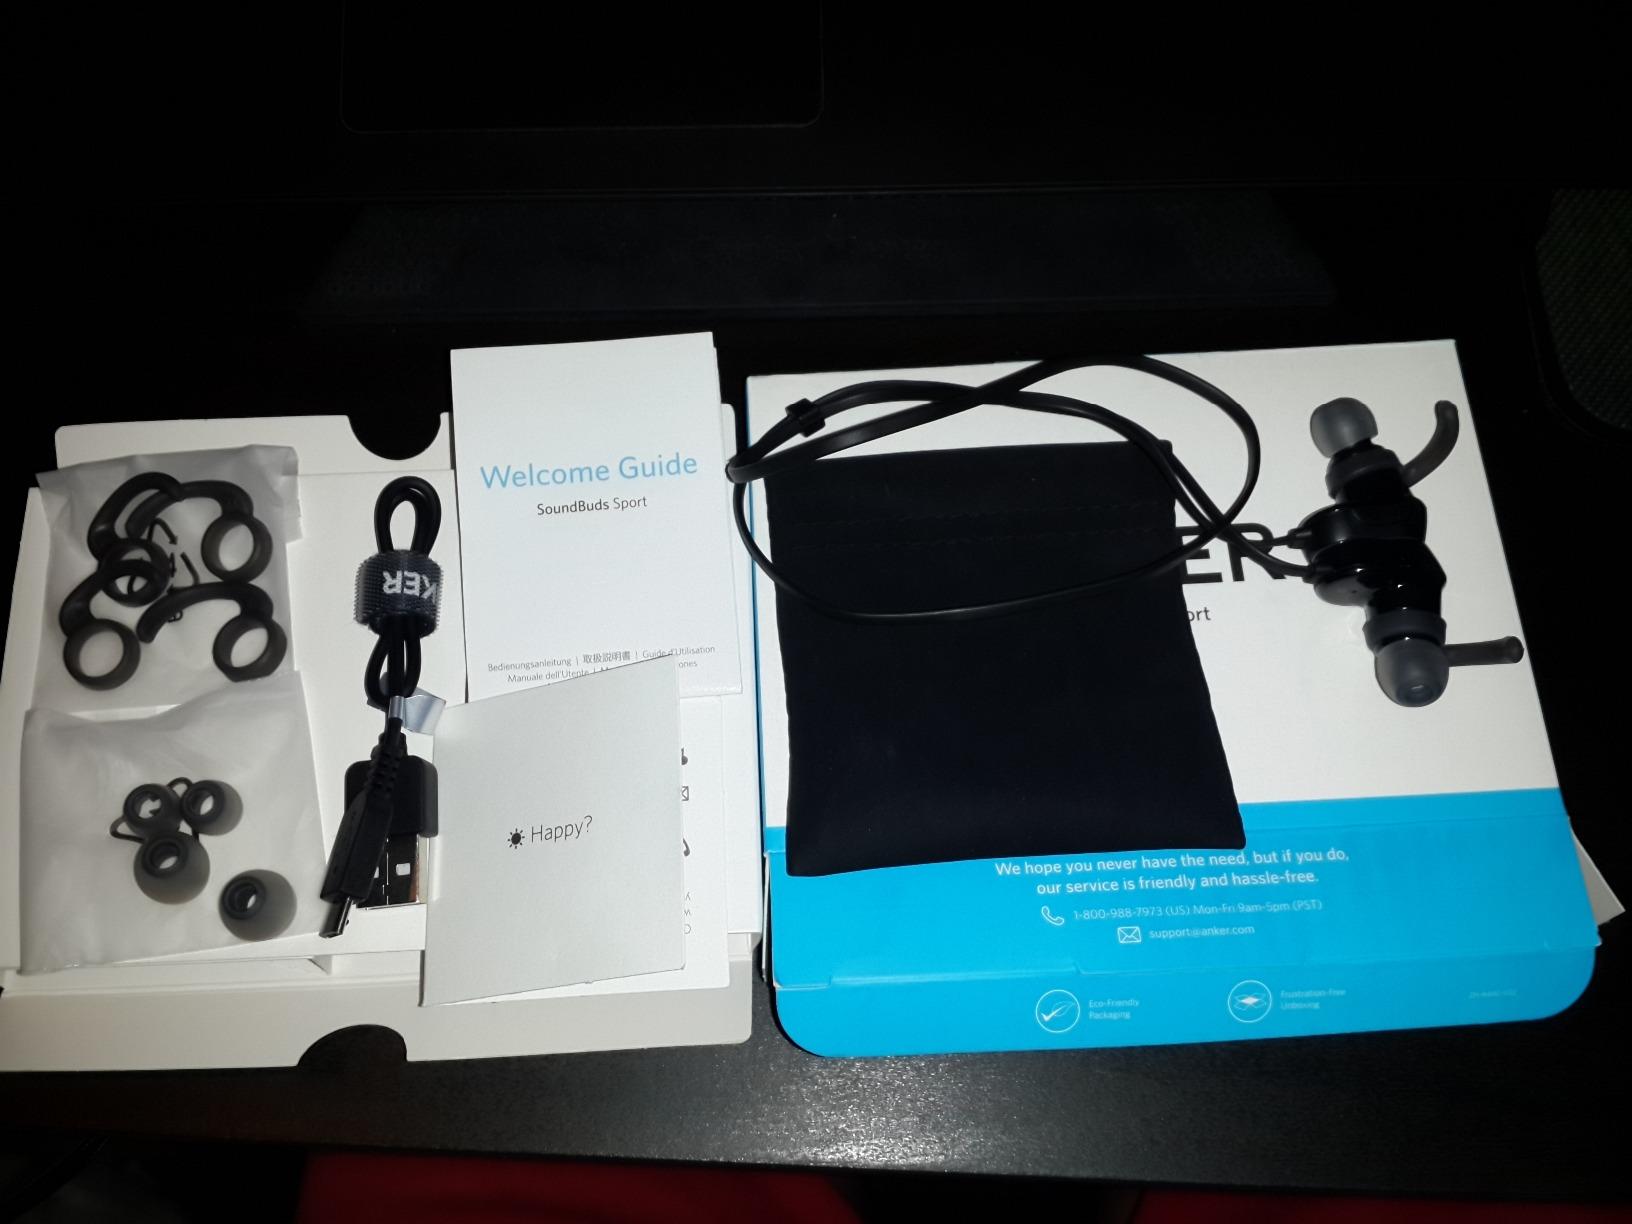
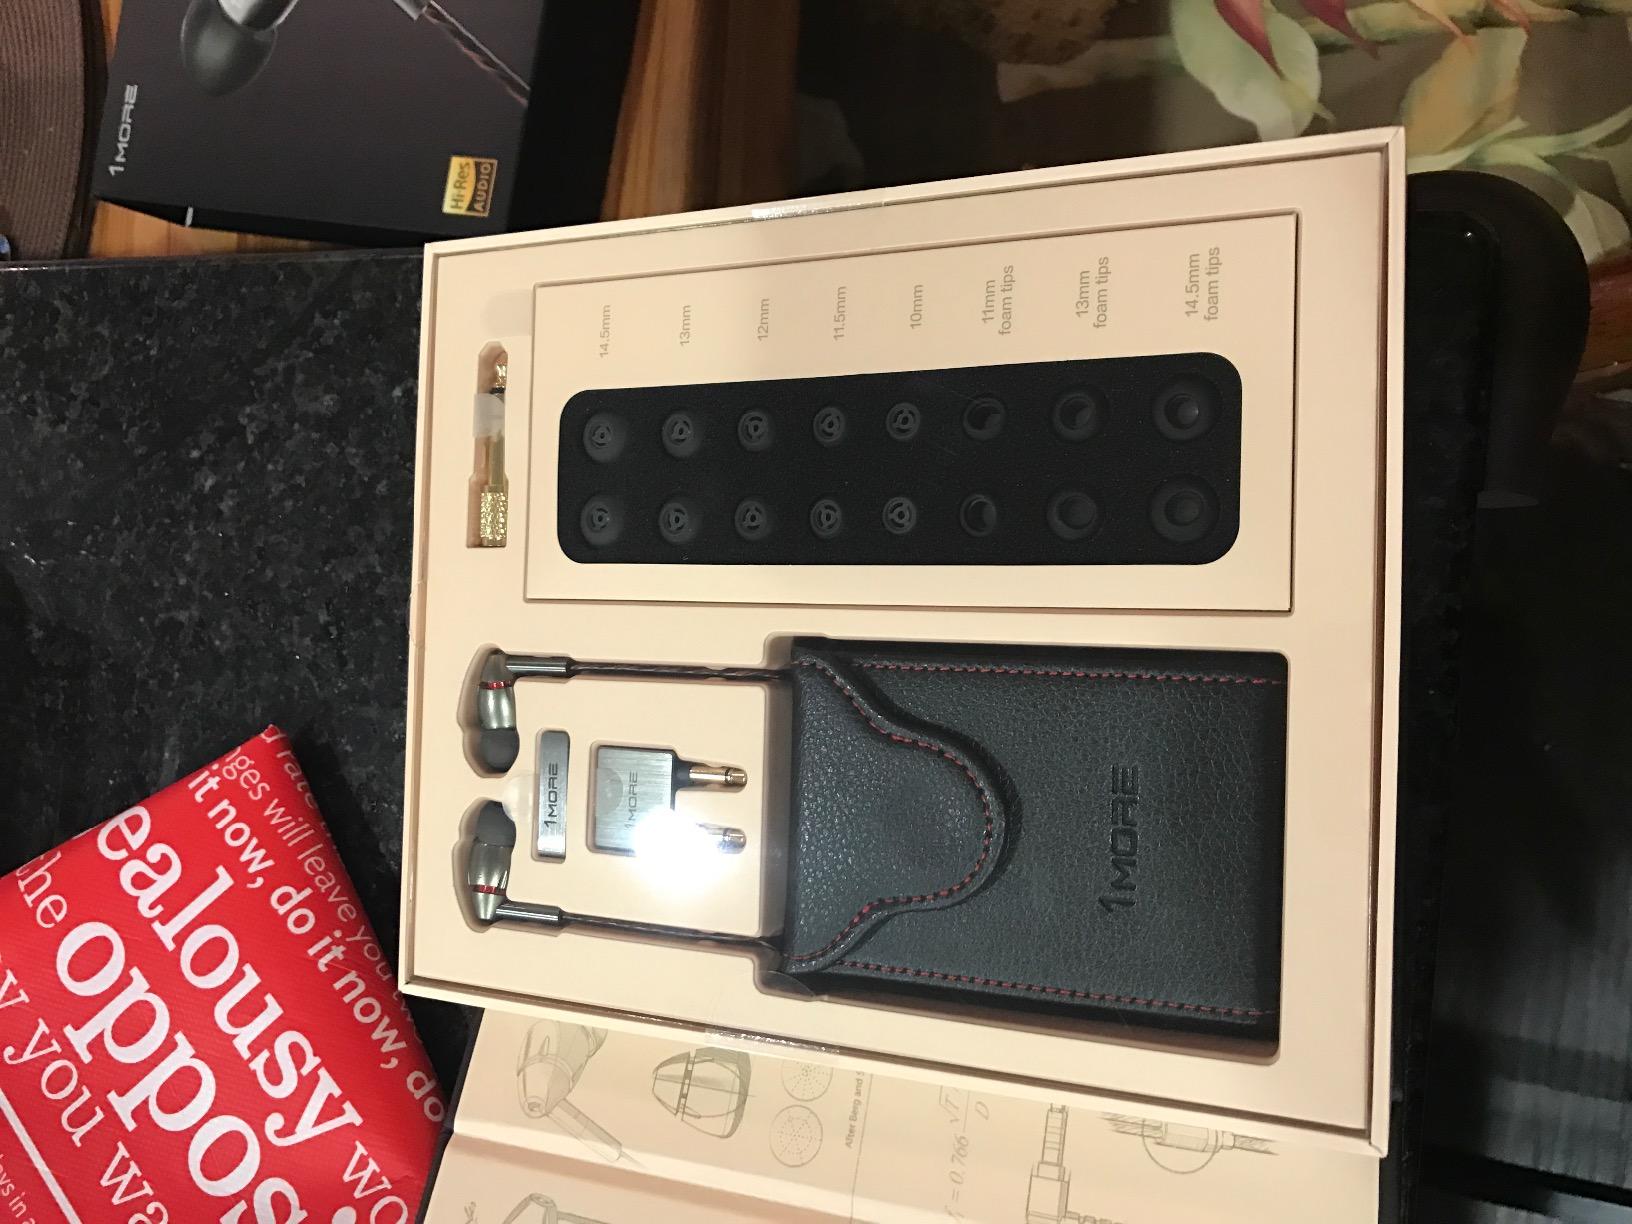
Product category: headphones
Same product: no